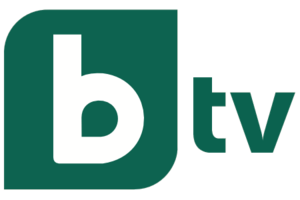
bTV est la première chaîne de télévision nationale privée en Bulgarie.
Central European Media Enterprises est une entreprise dont le siège social est aux Bermudes, fondée en 1994 par le magnat des médias Ronald Lauder, aussi président du Congrès juif mondial.